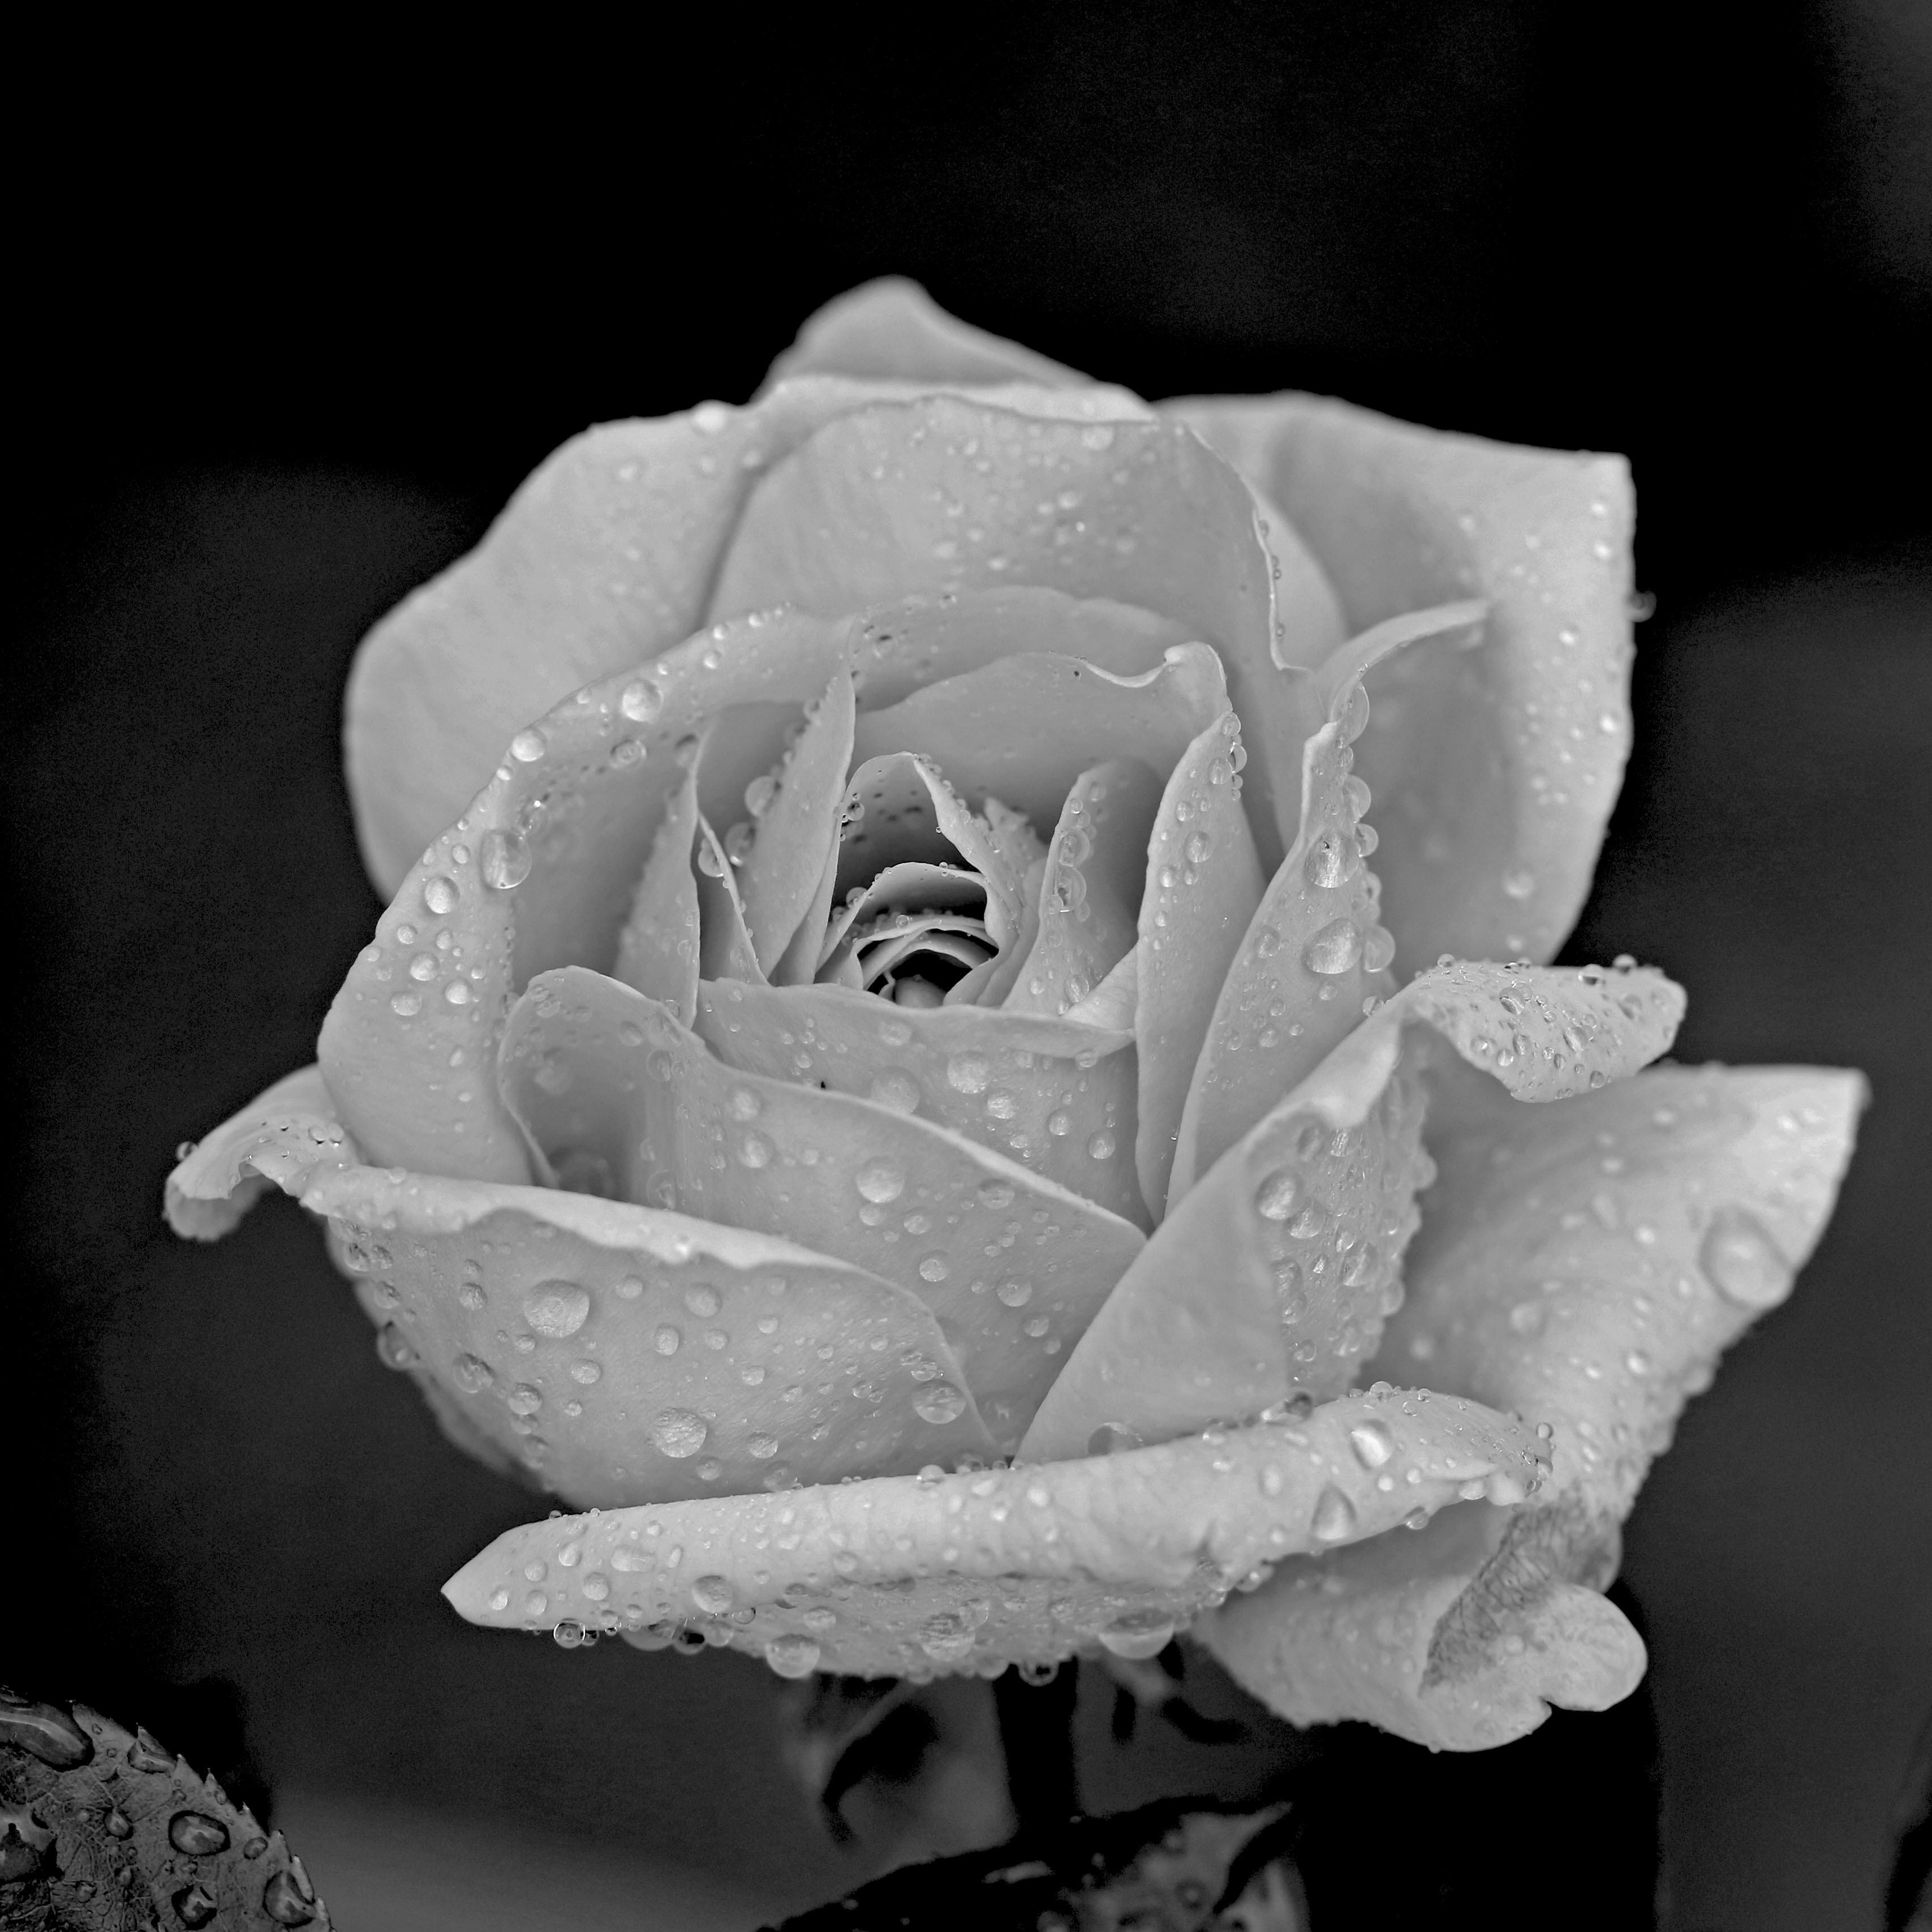
black and white, plant, white, photography, flower, petal, rose, black, monochrome, flora, close up, macro photography, flowering plant, garden roses, rose family, still life photography, monochrome photography, plant stem, land plant